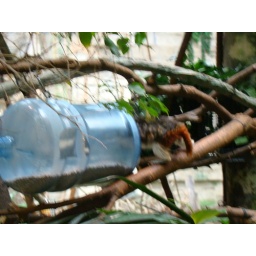
There's a monkey in the water bottle.